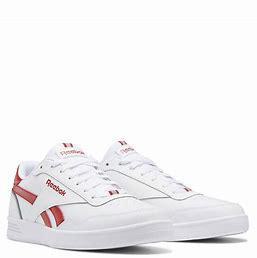
Brand: Reebok
Model: Royal Techque T